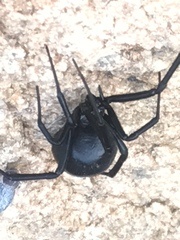
Species: Lactrodectus_hesperus